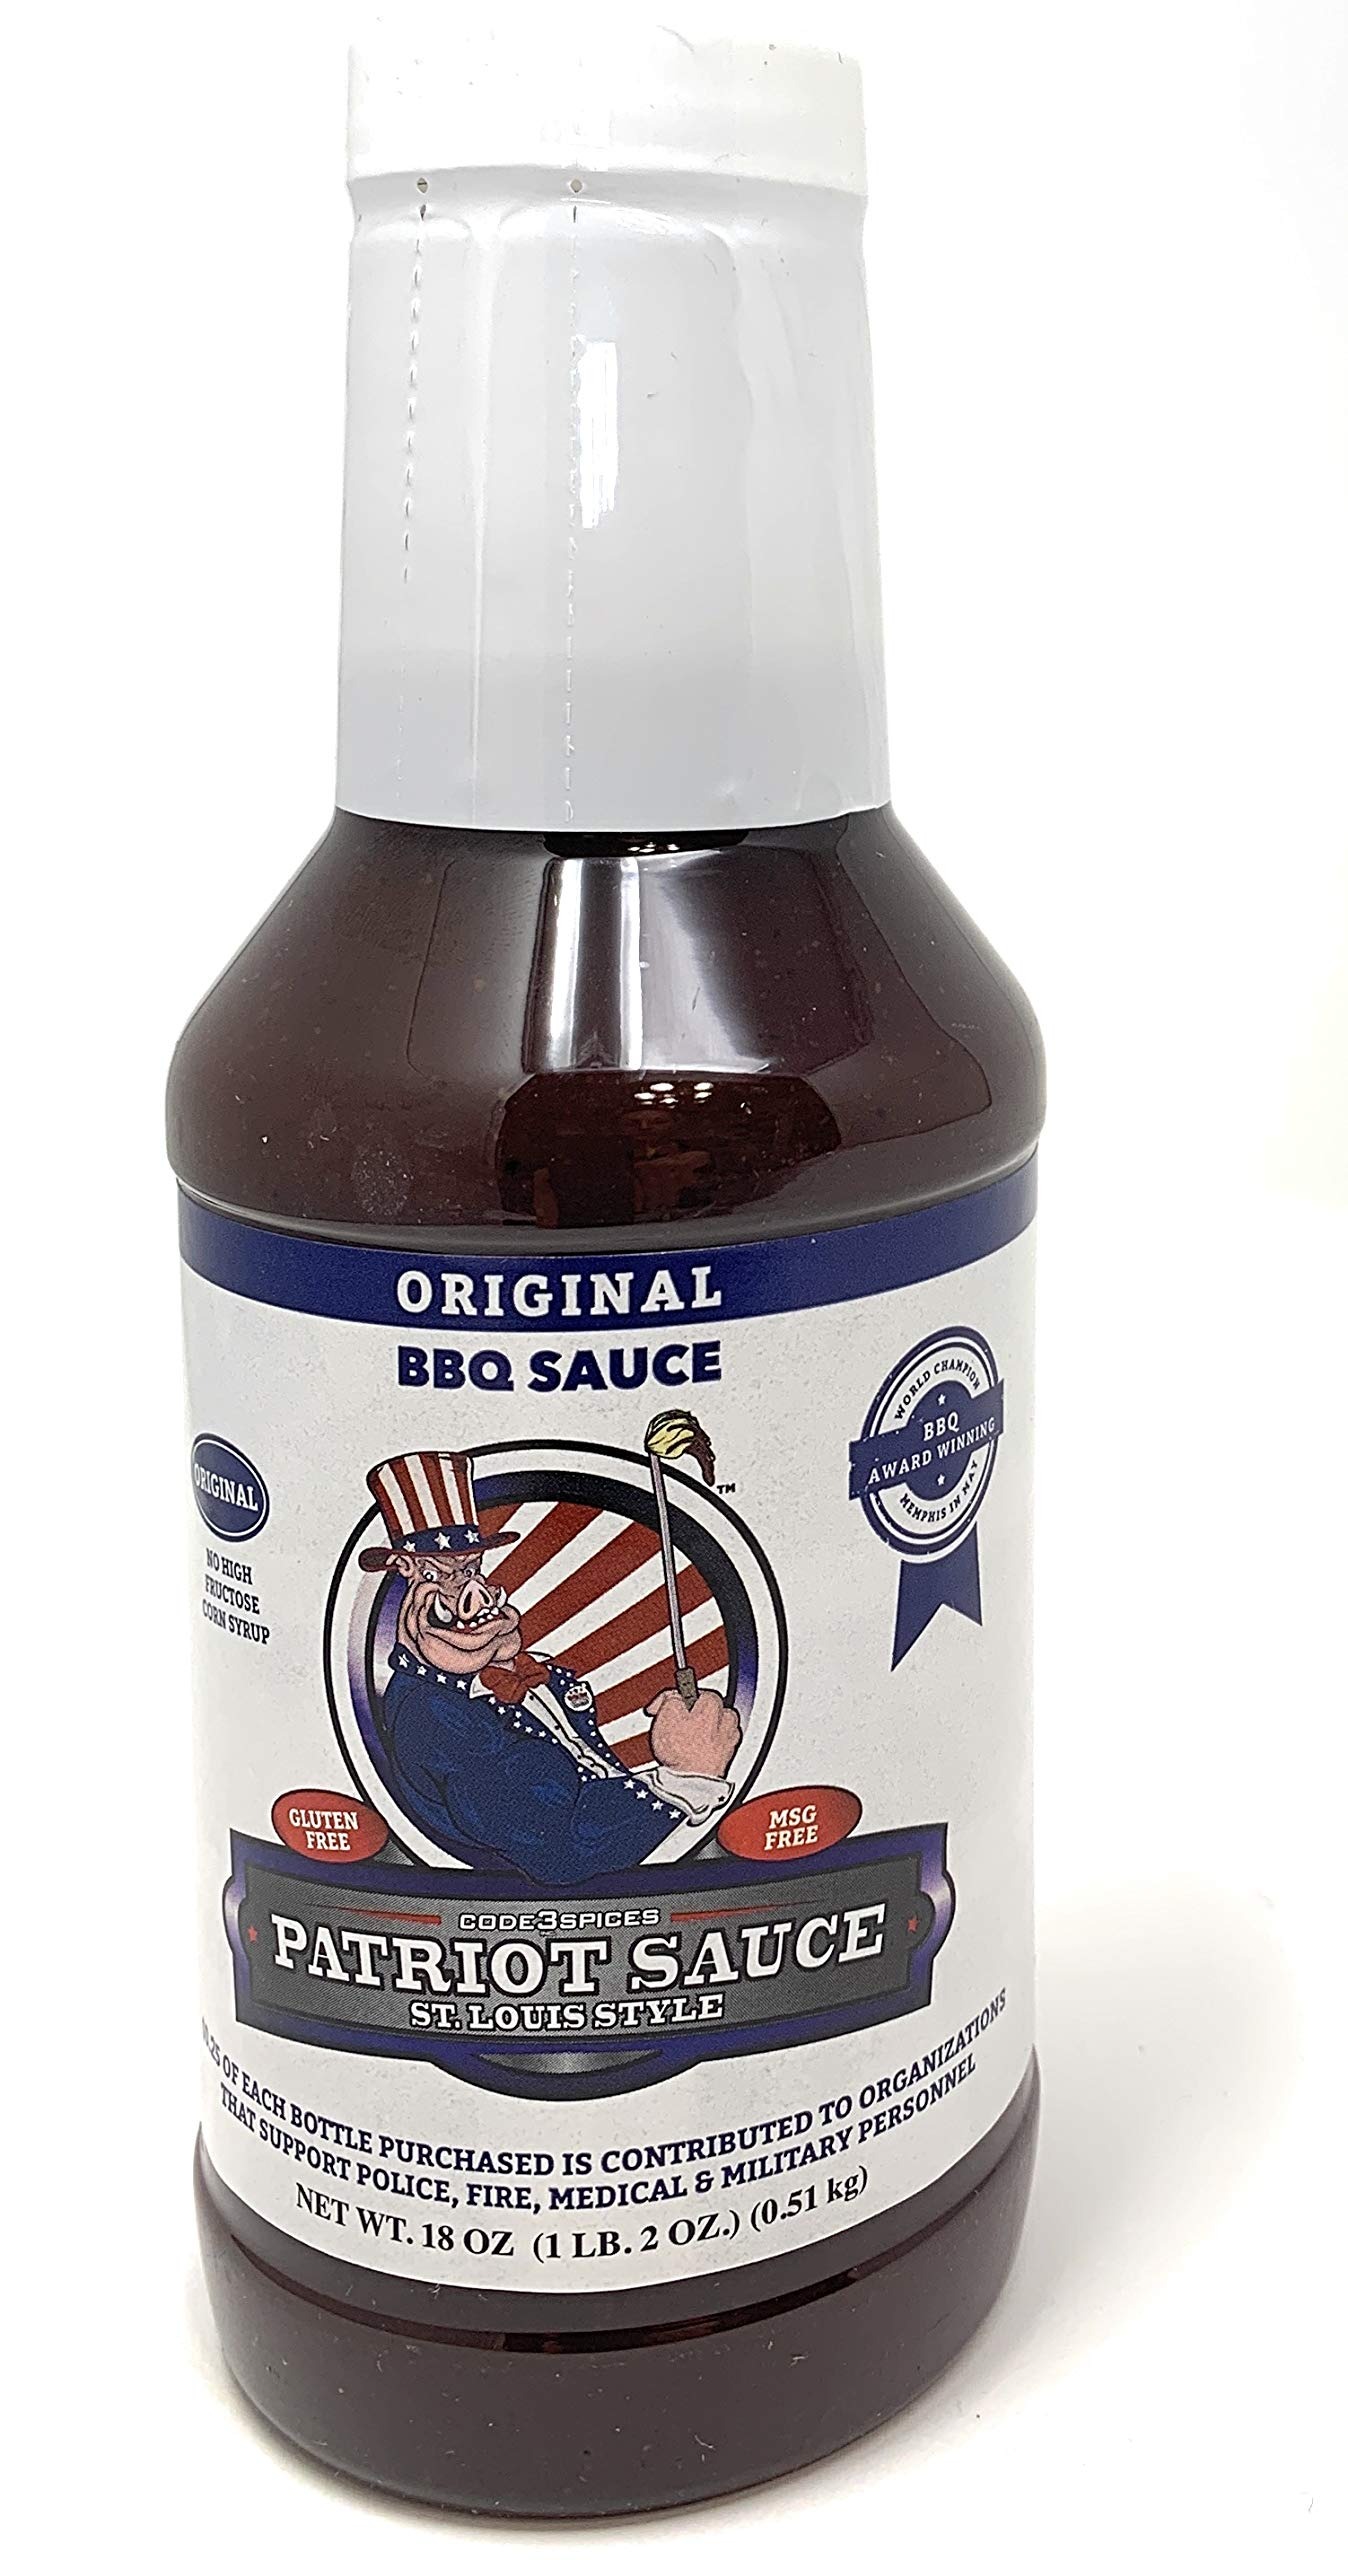
Item Name: Patriot BBQ Sauce, 18 Ounce Bottle, Original St. Louis Competition Style Barbecue Flavor, Made Without High Fructose Corn Syrup, Gluten-Free, No MSG
Bullet Point: Code 3 Spices Sauce Barbeque Patriot 18 OZ
Value: 18.0
Unit: Fl Oz

Price: 14.8